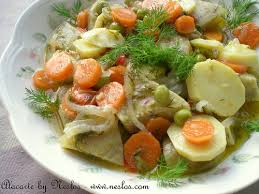
Yemek: enginar